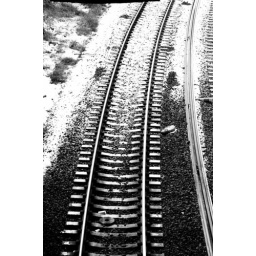
train tracks by the river market 415